Alika (singer)

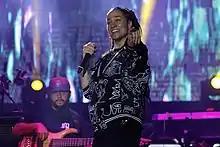
Alika performing in Mexico City in 2019

Alicia Dal Monte Campuzano (born 28 June 1977), better known by her stage name as Alika, is a Uruguayan–Argentine rapper, singer, songwriter, and reggae musician. She is better known for heading the reggae act Alika & Nueva Alianza.